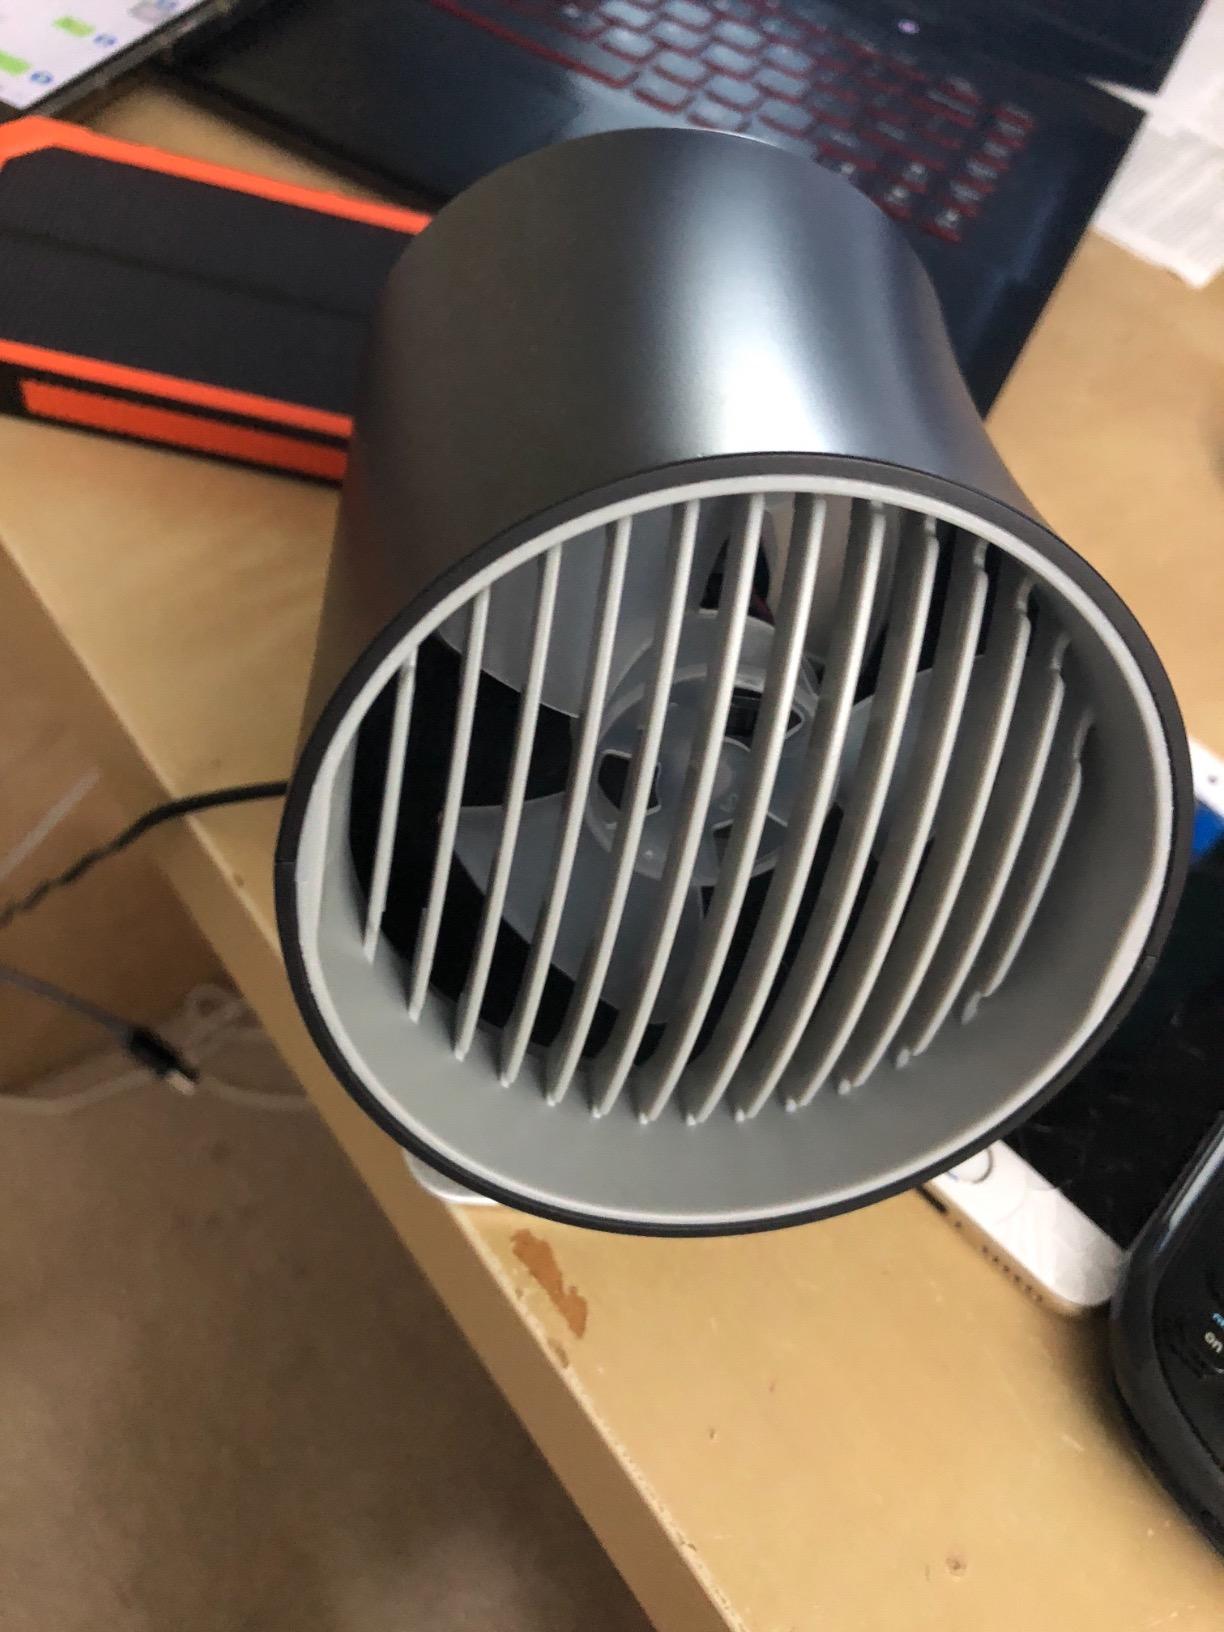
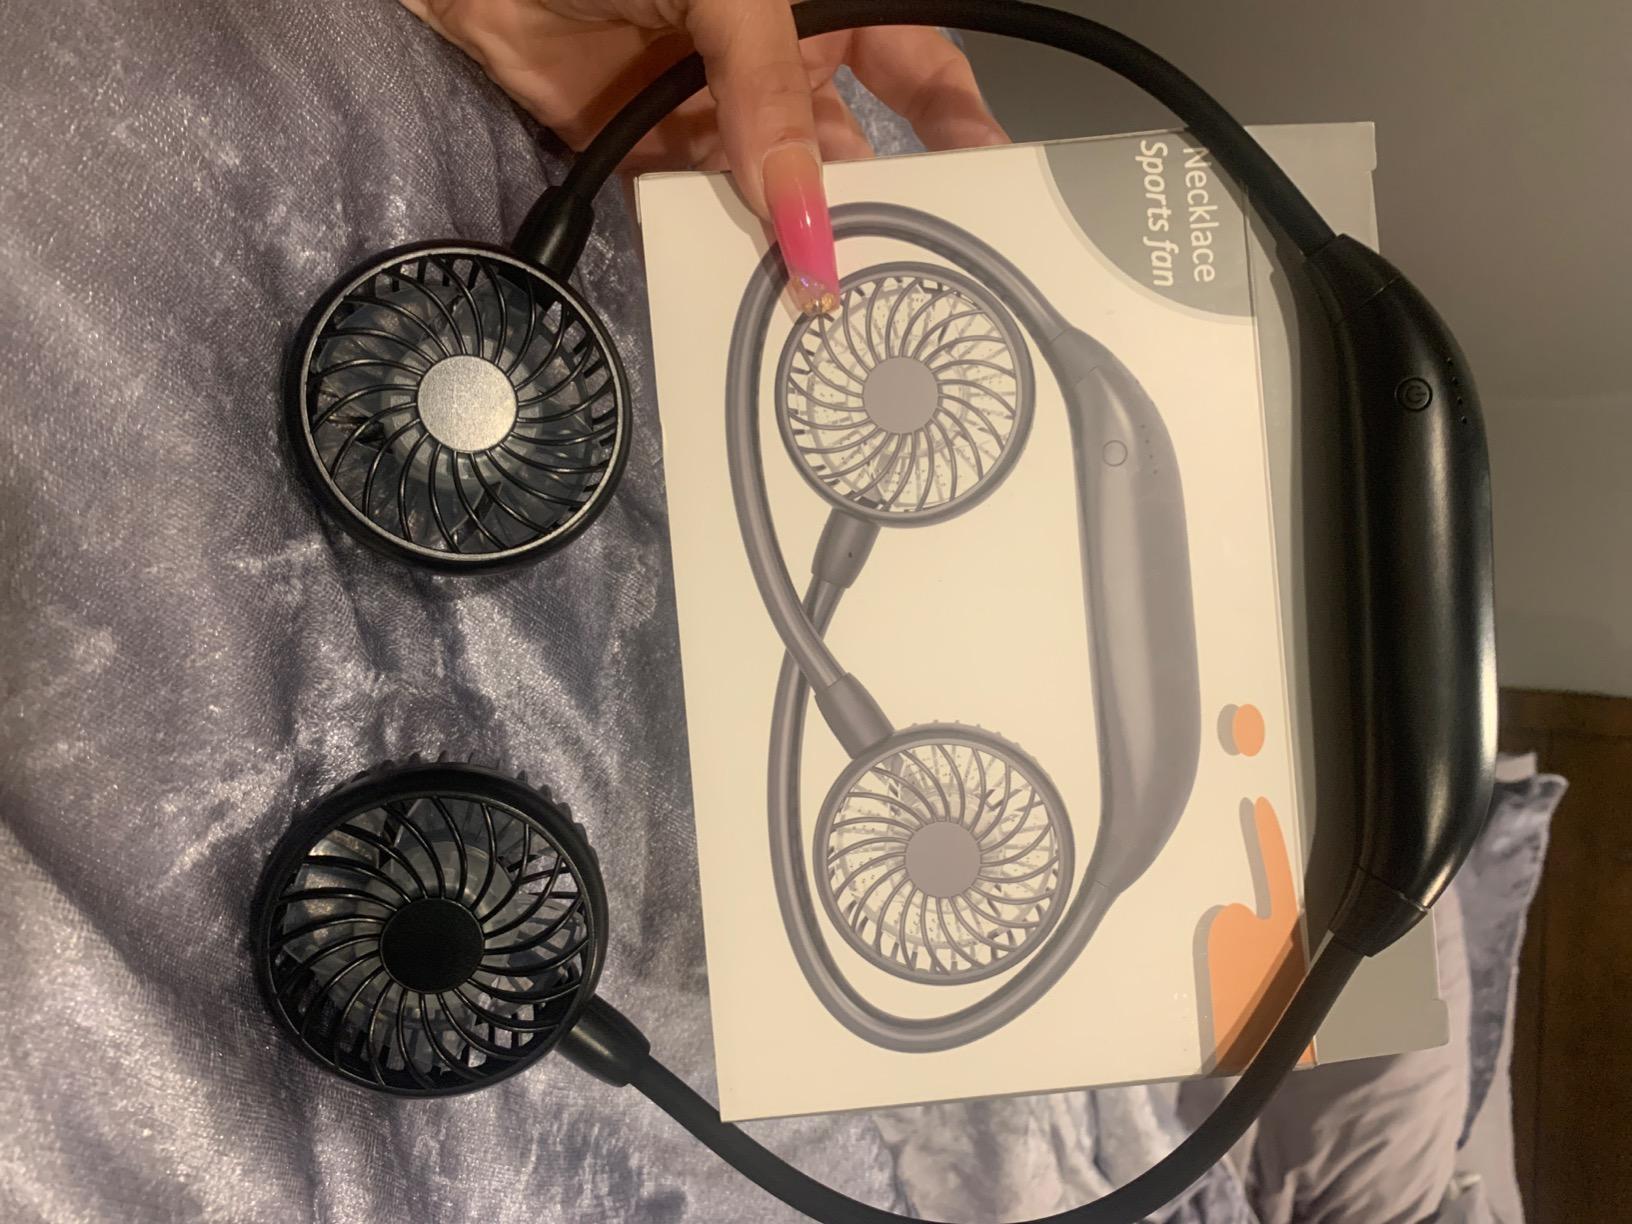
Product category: fan
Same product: no